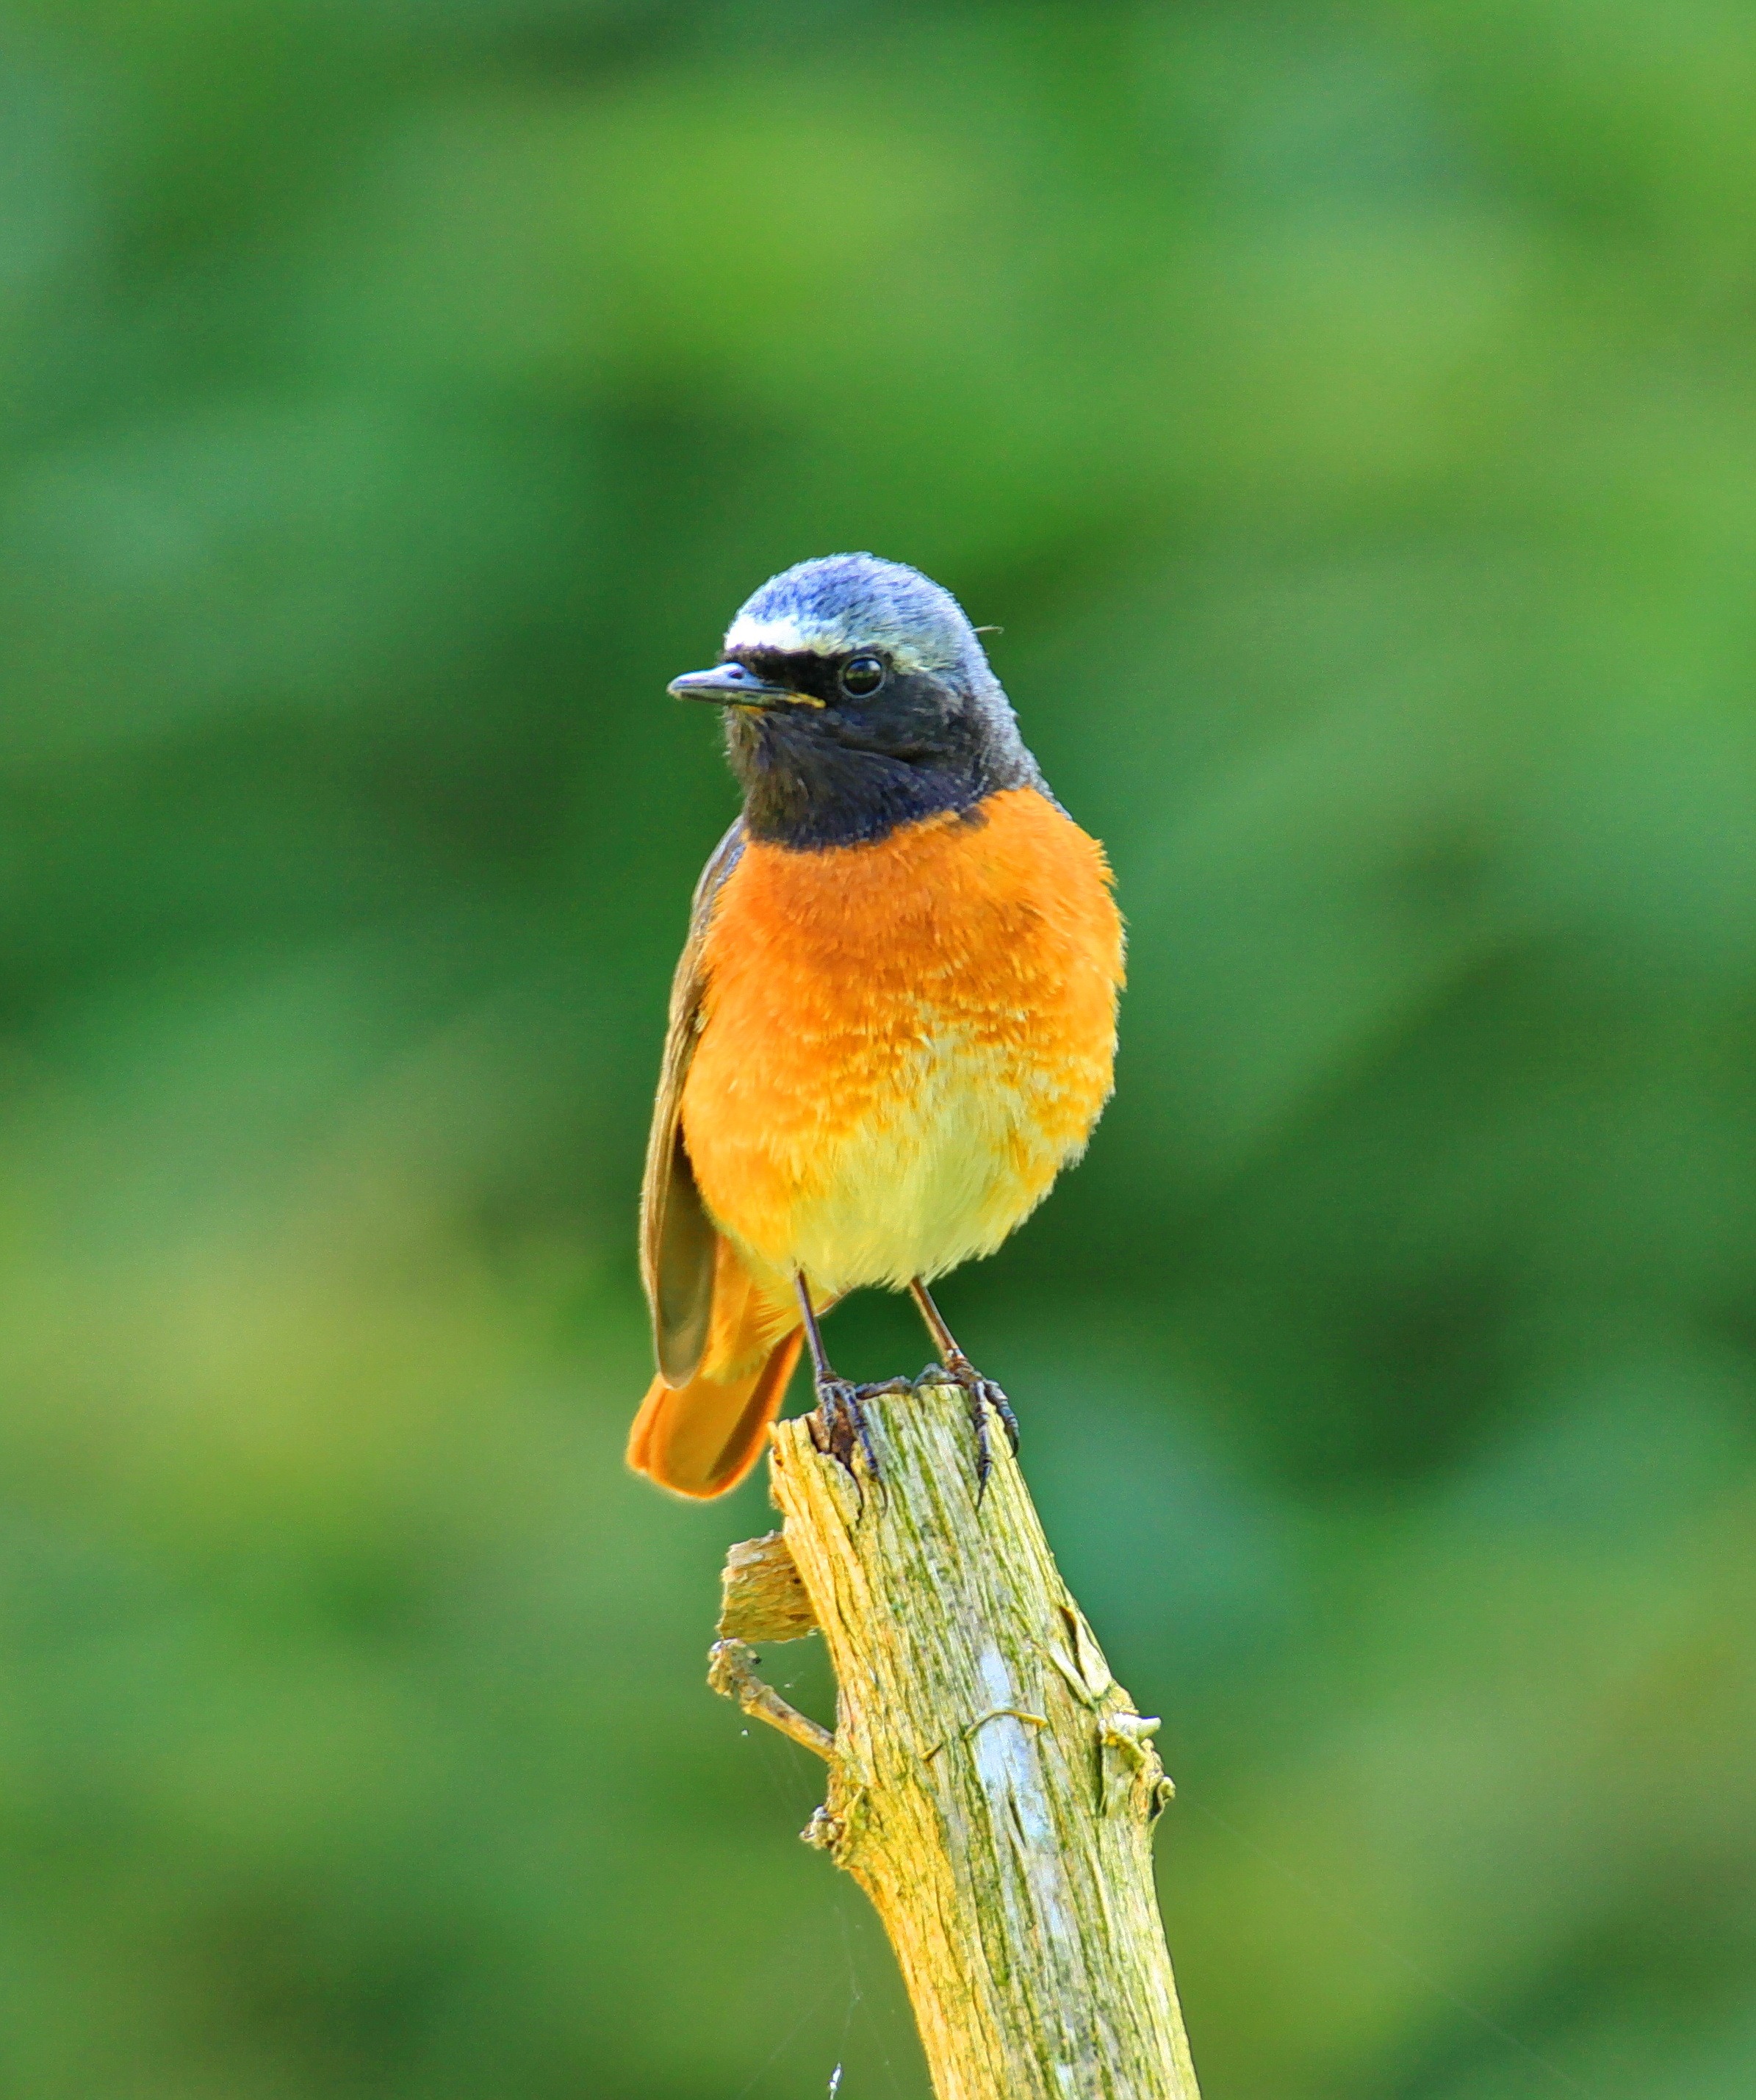
nature, outdoor, wilderness, branch, bird, animal, fly, wildlife, wild, beak, mammal, freedom, yellow, robin, feather, avian, fauna, majestic, wings, vertebrate, creature, finch, phoenicurus ochruros, old world flycatcher, perching bird